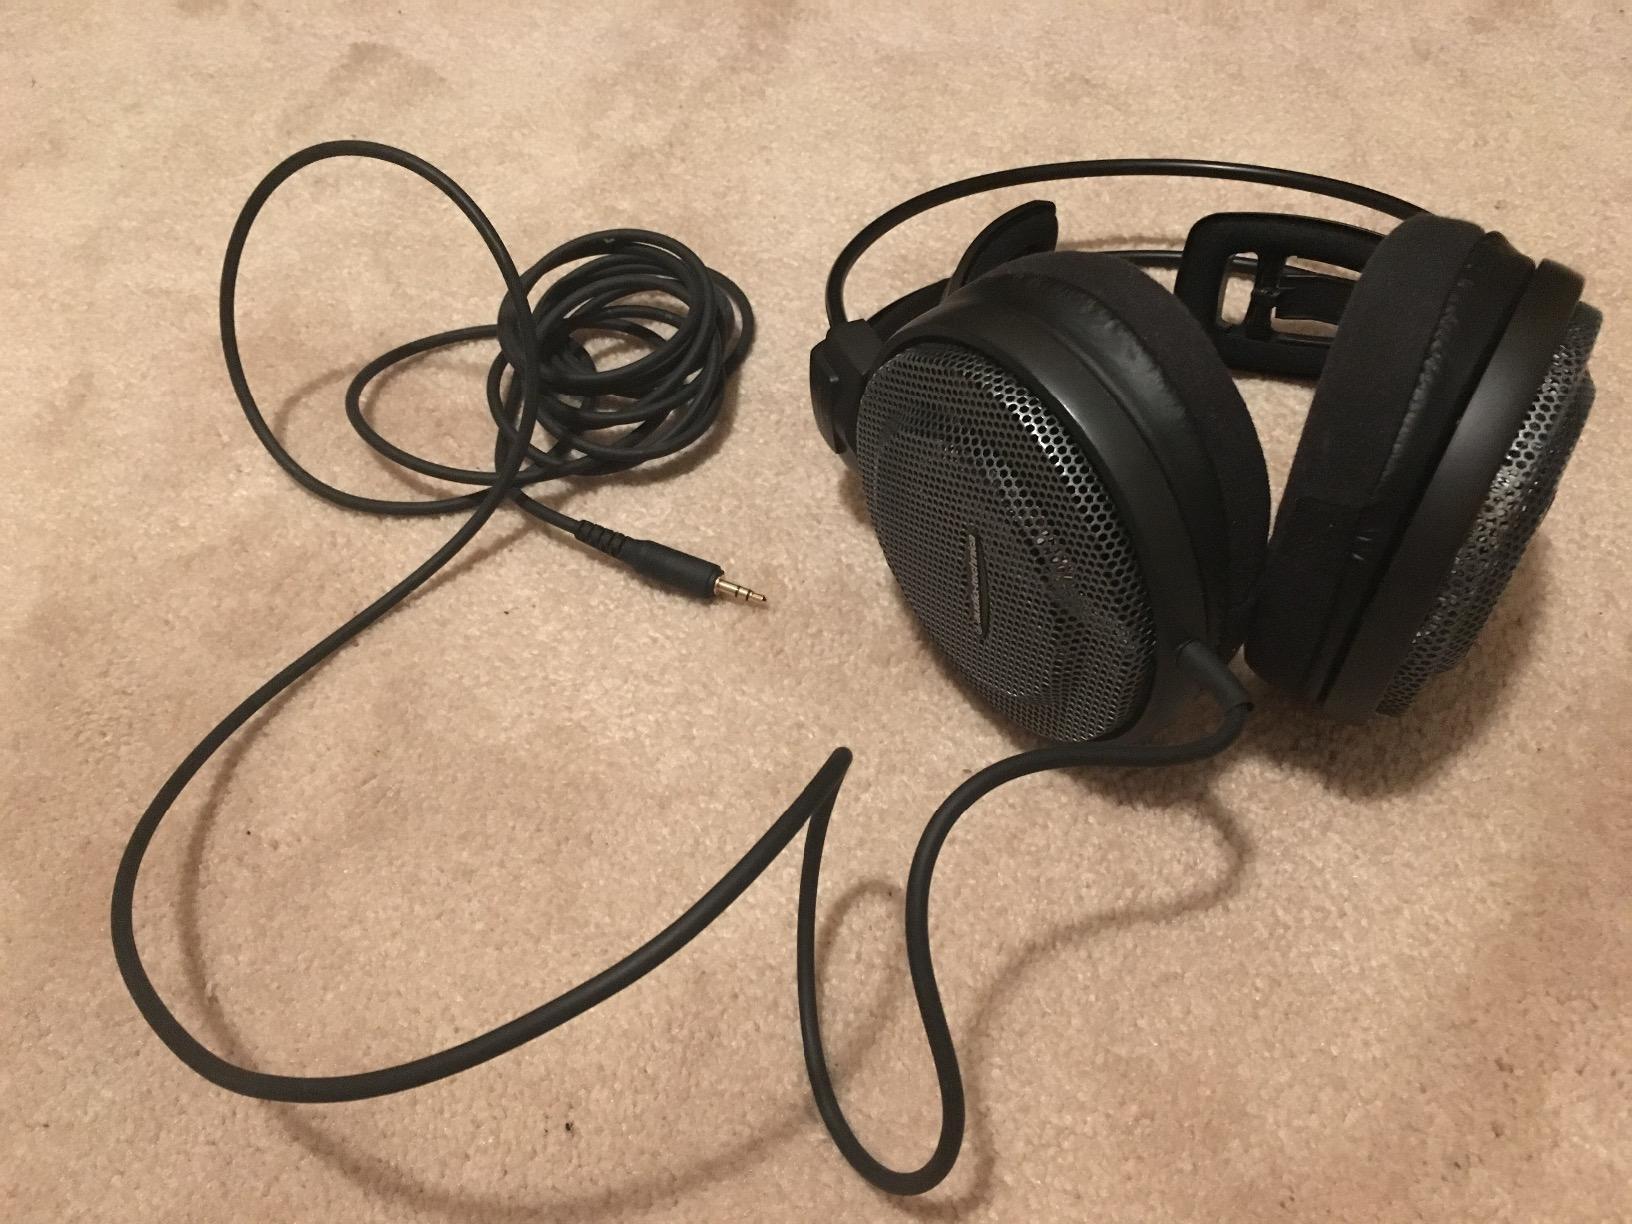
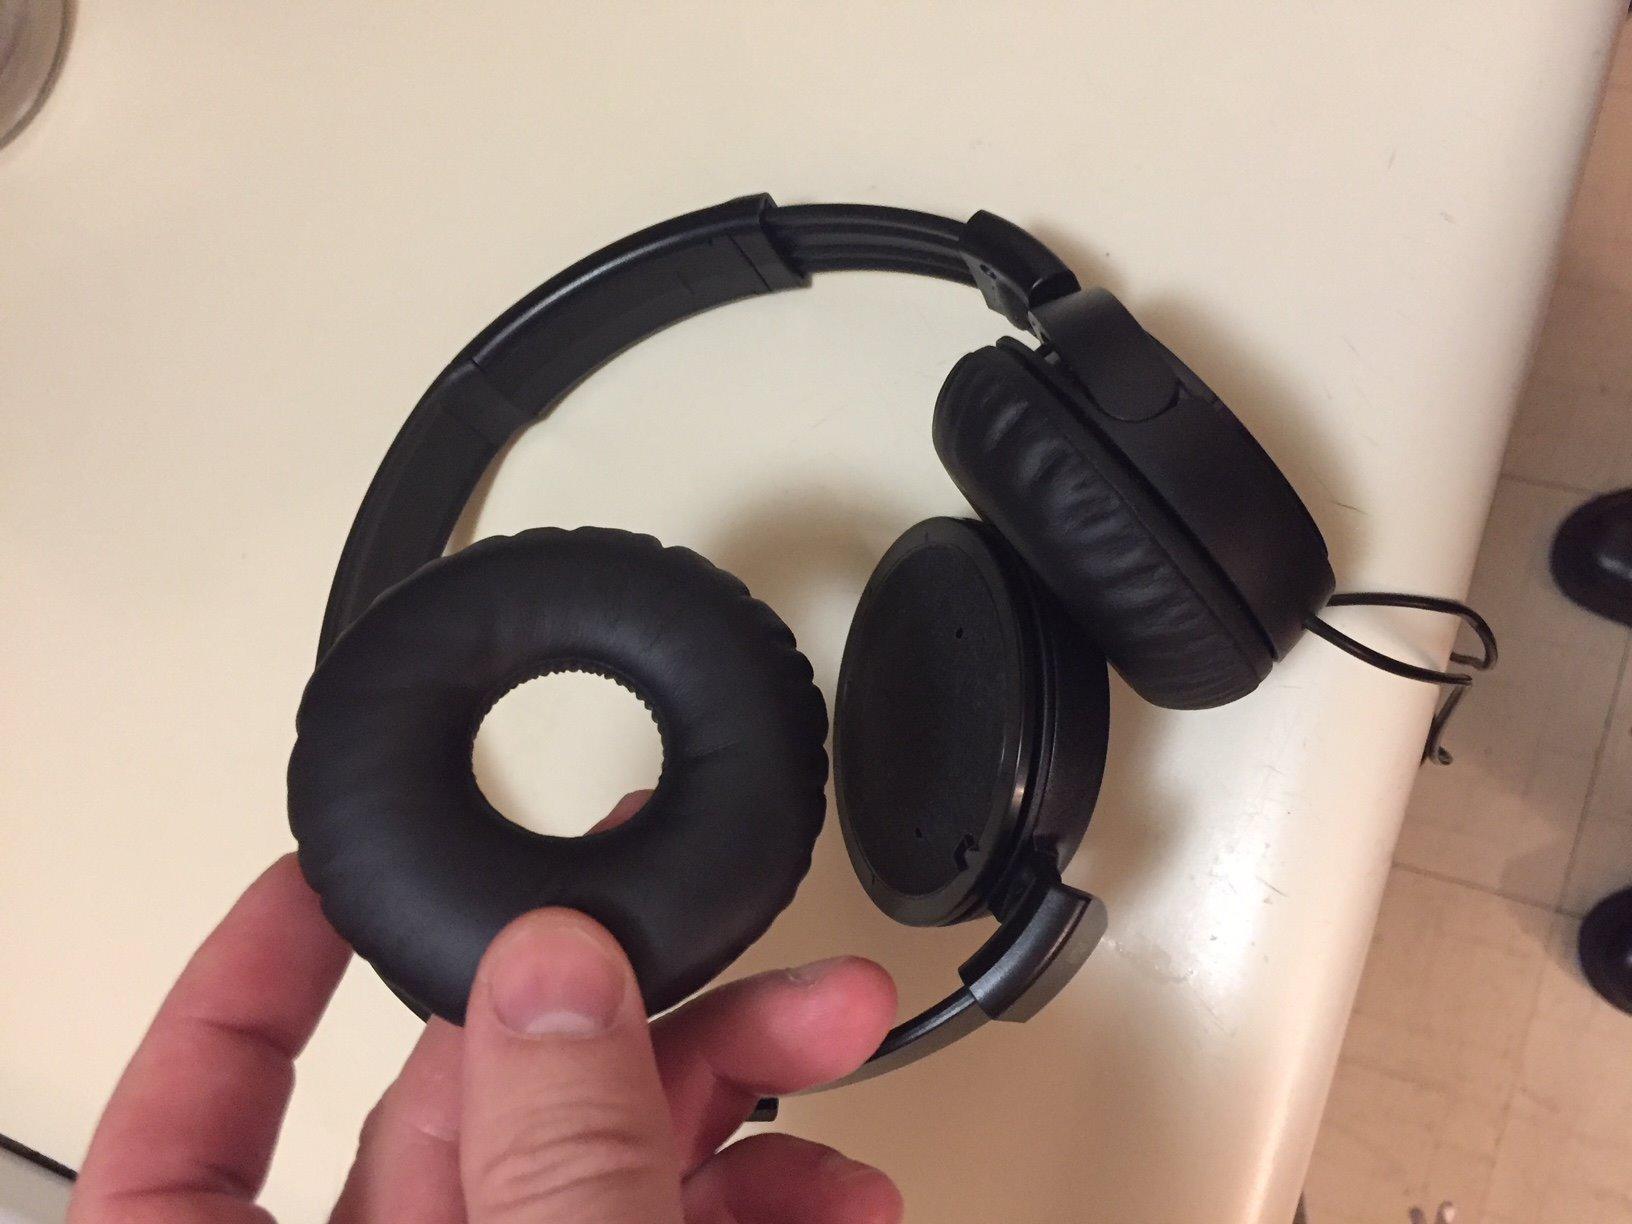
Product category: headphones
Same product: no